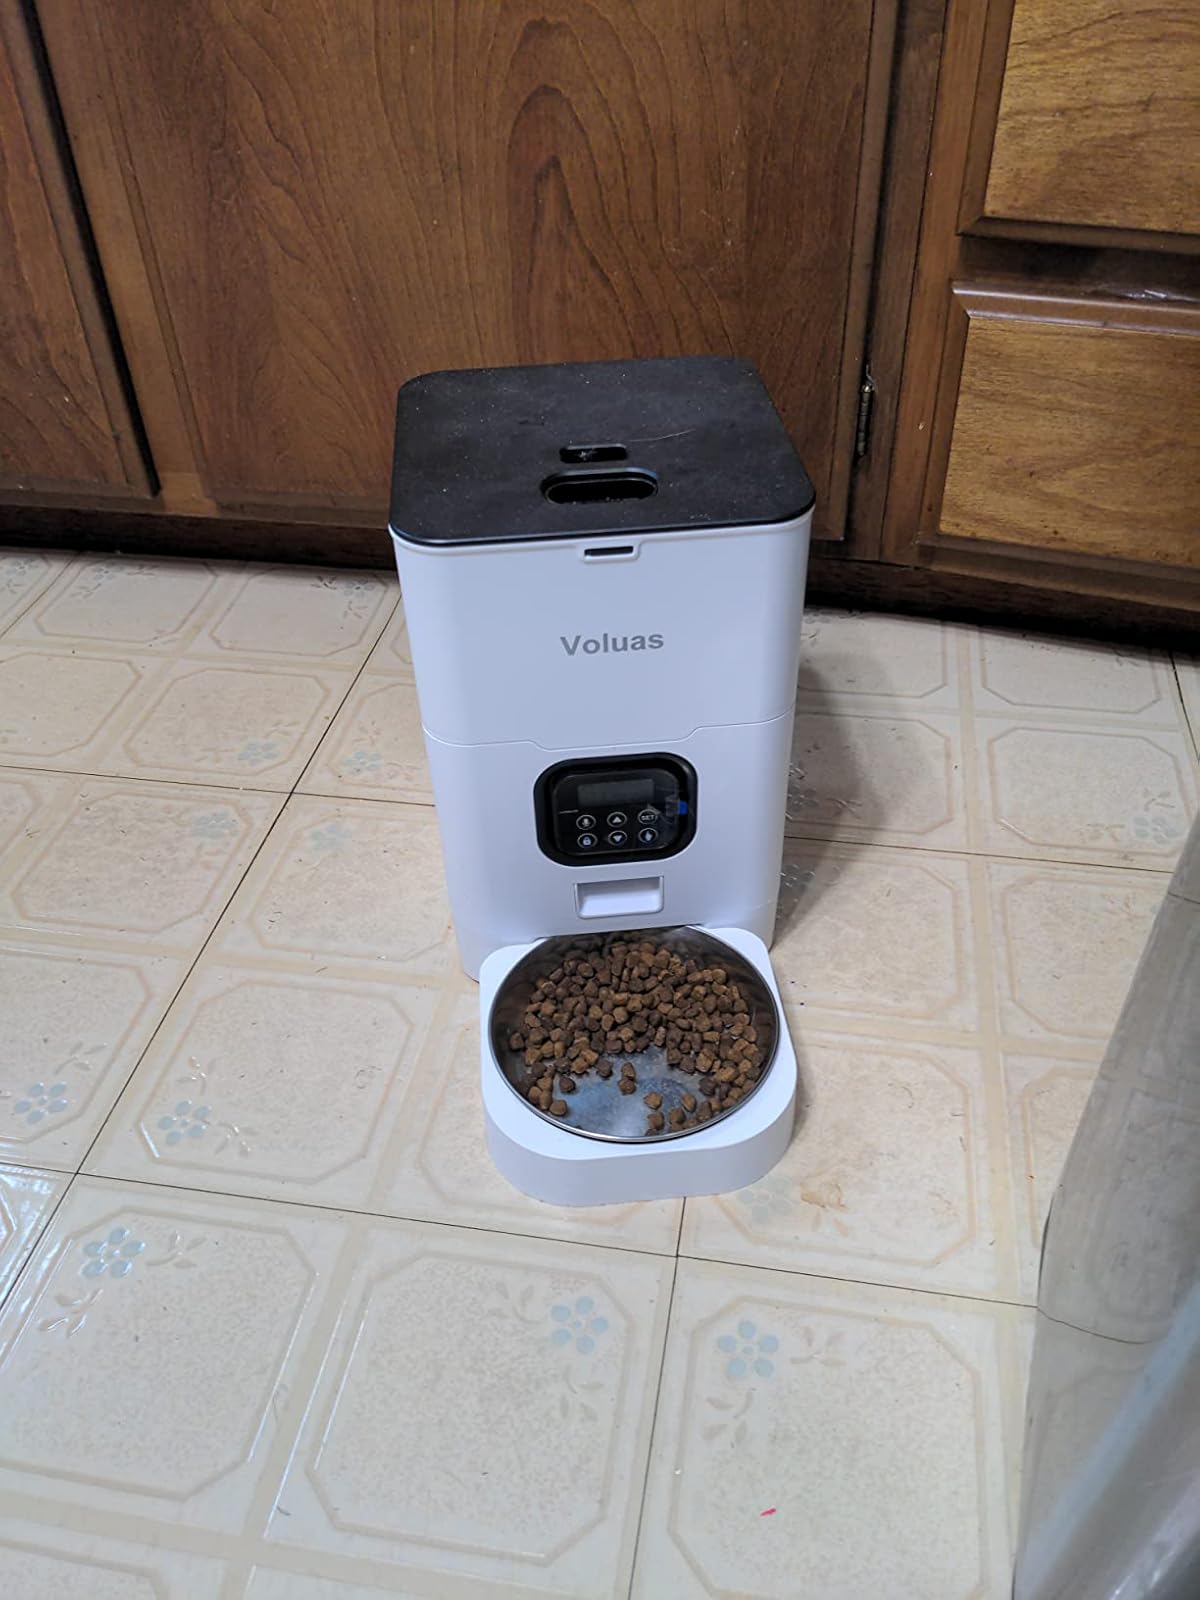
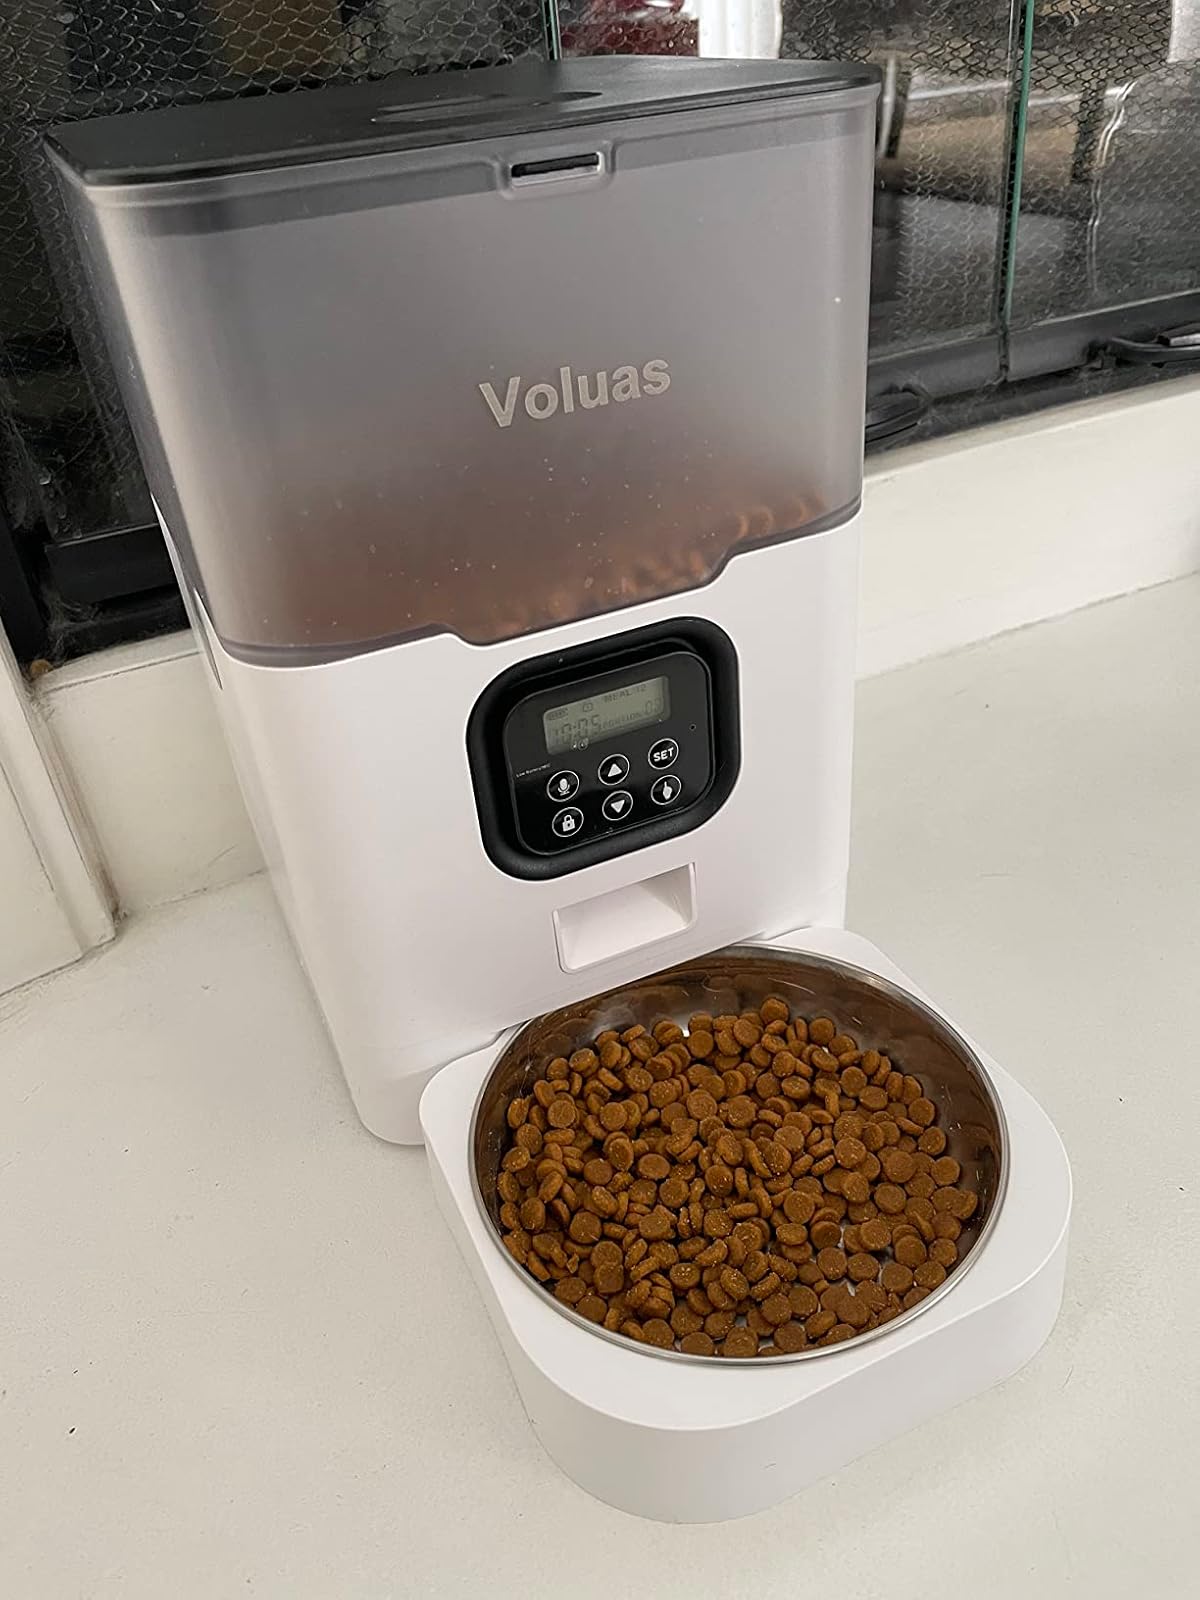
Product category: items_feeder
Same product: no